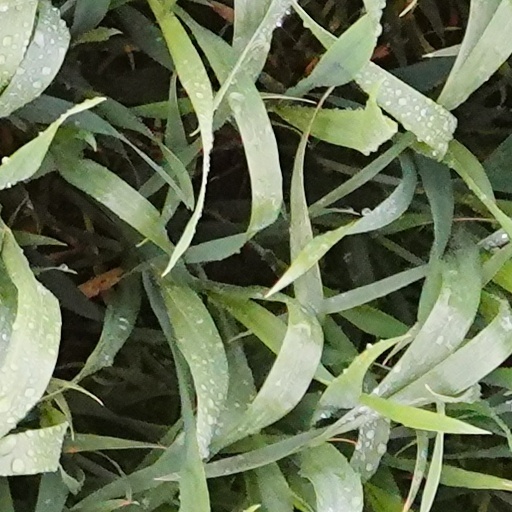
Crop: wheat